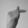
ASL letter: T